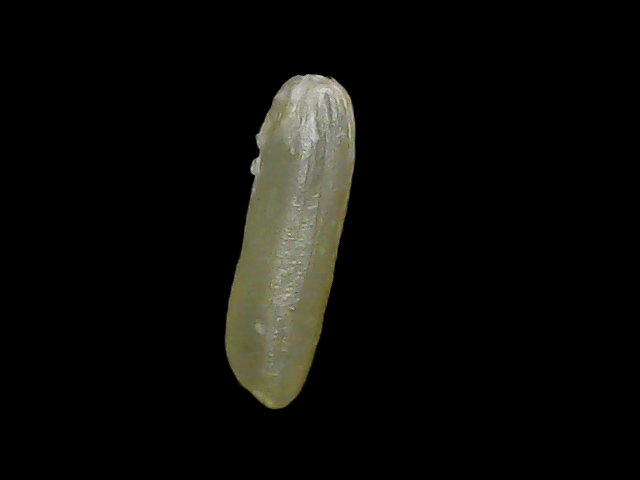
Rice variety: Binadhan19